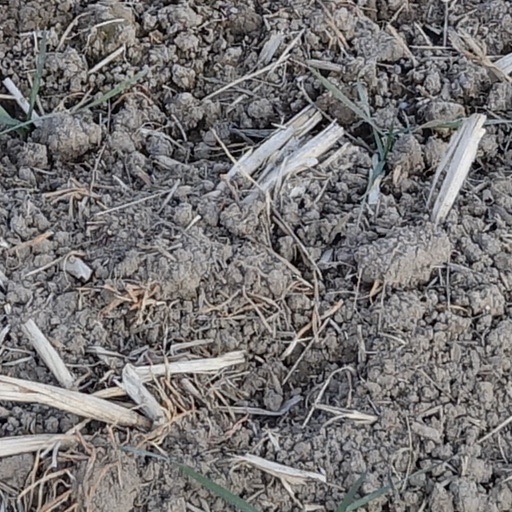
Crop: wheat